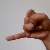
The image shows a hand gesture representing the letter 'J' in Indian Sign Language.